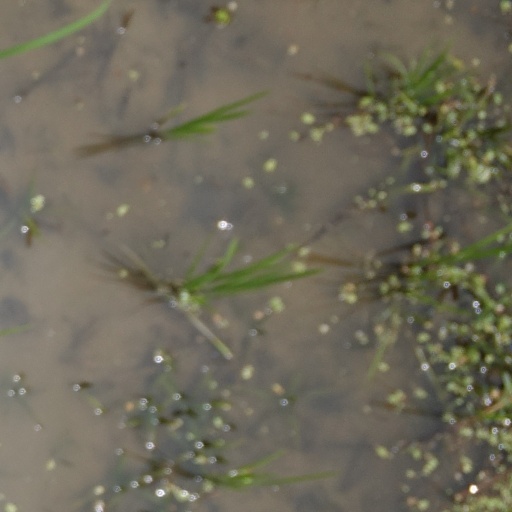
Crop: rice